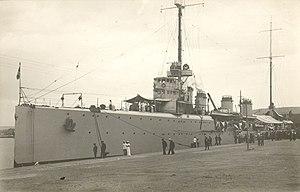
Le Quarto est le premier véritable croiseur éclaireur de la Regia Marina, comme un modèle d'évolution des précédents croiseurs légers.